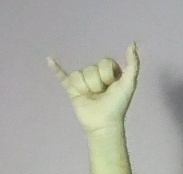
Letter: ya